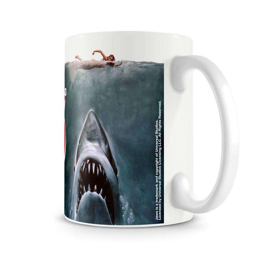
an officially licensed mug taking inspiration from the famous shark and swimmer poster .